The Story of Dr. Wassell

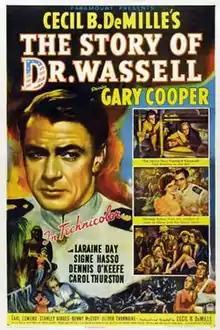
Theatrical release poster

The Story of Dr. Wassell is a 1944 American World War II film set in the Dutch East Indies, directed by Cecil B. DeMille, and starring Gary Cooper, Laraine Day, Signe Hasso and Dennis O'Keefe. The film was based on a book of the same name by novelist and screenwriter James Hilton.